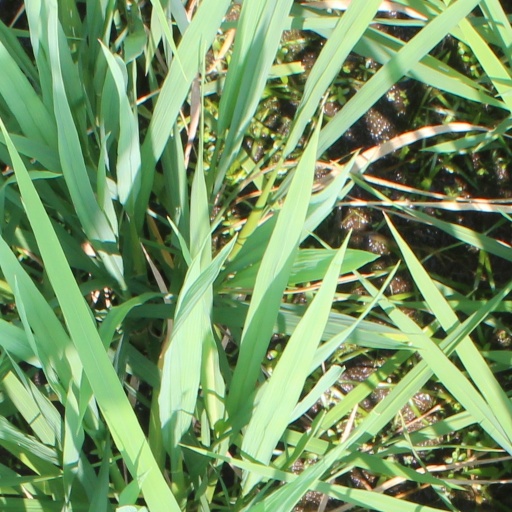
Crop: rice